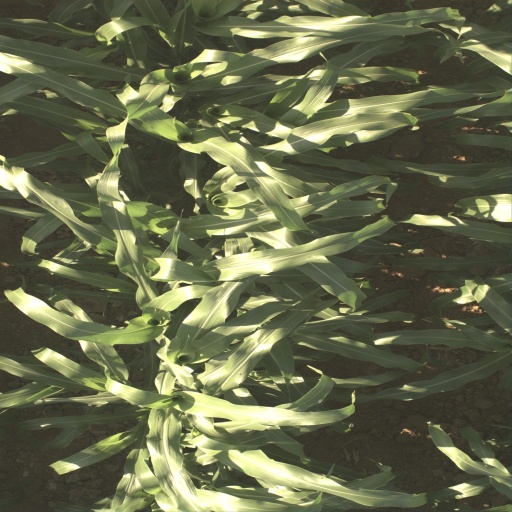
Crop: sorghum